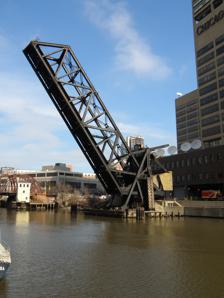
Building: Kinzie Street railroad bridge
Country: United States of America
Year built: 1907
Bridge in Chicago Kinzie Street railroad bridge Kinzie Street railroad bridge permanently locked in the raised position Coordinates 41°53′18.7″N 87°38′21″W / 41.888528°N 87.63917°W / 41.888528; -87.63917 Crosses Chicago River Locale Chicago Official name Chicago and North Western Railway, Kinzie Street Bridge Other name(s) Carroll Avenue bridge Owner Union Pacific Railroad Heritage status Chicago Landmark Characteristics Design bascule bridge Total length 195.83 feet (59.69 m) Width 41.7 feet (12.7 m) Longest span 170 feet (52 m) History Construction start December 1907 Opened September 19, 1908 Location The Chicago and North Western Railway 's Kinzie Street railroad bridge (also known as the Carroll Avenue bridge or the Chicago and North Western Railroad Bridge ) is a single leaf bascule bridge across the north branch of the Chicago River in downtown Chicago , Illinois. At the time of its opening in 1908 it was the world's longest and heaviest bascule bridge. The previous bridges on the same site included a pedestrian span that was the first bridge across the Chicago River; a second bridge that served as Chicago's first railroad bridge; and a third bridge that was one of the first all-steel spans in the United States. The Chicago Sun-Times , the last railroad customer to the east of the bridge, moved their printing plant out of downtown Chicago in 2000, and the bridge has been unused since. It was designated a Chicago Landmark in 2007. The bridge is lowered once a year and inspected by crew driving a Hi-Rail truck, and is still in "active" status. Location Night view looking north from Lake Street bridge showing Wolf Point and Kinzie Street railroad bridge. Among the buildings and structures shown are (left to right) Left Bank at K Station (300 North Canal), 333 North Canal , Kinzie Street railroad bridge, 350 North Orleans , Merchandise Mart , 300 North LaSalle , Franklin Street Bridge and part of 333 Wacker Drive . The Kinzie Street railroad bridge runs in an east-west orientation, spanning the north branch Chicago River between the Near North Side and Near West Side community areas of Chicago. To the south is the historic area of Wolf Point at the confluence of the main stem of the Chicago River with the north and south branches, and to the east is 350 West Mart Center and Merchandise Mart . The railroad track across the bridge is a spur line of the Union Pacific Railroad , that branches off from the route of the Union Pacific/North Line about 1 mile (1.6 km) northwest of the bridge. The railroad to the east of the bridge has no customers since 2000. Previous bridges Railroad bridge in 1865. Through the 1820s a small settlement grew around Wolf Point, at the forks of the Chicago River. In June 1829, Samuel Miller—who owned a tavern on the north shore of the river beside the forks—and Archibald Clybourne were authorized to run a ferry across the mouth of the north branch of the river, just south of the present Kinzie Street. By 1832 the ferry had been replaced with a pedestrian bridge that was the first bridge to be constructed across the Chicago River. Bird's-eye view of Wolf Point viewed from the east as it appeared in 1893. The 1879–1898 swing bridge is visible in the top right of the drawing. On October 10, 1848 the Galena and Chicago Union Railroad —Chicago's first railroad—began operating out of a depot on the west side of the Chicago River, near the corner of Canal and Kinzie Streets. Though the City of Chicago had authorized the railroad to construct a bridge across the north branch of the river as early as July 17, 1848, it was not until 1851 that the railroad began to purchase the land needed to build the Wells Street Station to the east of the river. In order to access the new station a floating pontoon bridge designed by Jenks D. Perkins was built across the north branch at roughly the same location as the earlier pedestrian bridge. This bridge—the first railroad bridge in Chicago—was completed in 1852, allowing trains to access the railroad's new Wells Street Station and subsequently industry on the north bank of the Chicago River as far as the Ogden Slip and Navy Pier . The original railroad bridge was replaced by a swing bridge in 1879 that, along with the Glasgow Railroad Bridge across the Missouri River, was one of the United States' first all-steel railroad bridges. This bridge was constructed from Bessemer steel , which proved too brittle and so the bridge was replaced again in 1898. The replacement bridge was constructed on land and floated into position, allowing the old structure to be removed and the new one put in place in 27½ hours on March 13 and March 14, 1898. Bascule bridge 1897 plan of the North Branch of the Chicago River showing the close proximity of the three bridges at Kinzie Street, and the obstruction that they created in the river River traffic and railroad traffic were increasingly in competition with each other. In October 1879 a disaster was narrowly avoided when a seven-coach passenger train with 800 people on board approached the open swing bridge too fast and was barely able to stop in time, ending up with its front wheels hanging off the approach road over the river. Meanwhile, boats on the river were getting larger and finding it increasingly difficult to navigate the bridges at the mouth of the north branch, so the Army Corps of Engineers ordered the clearing of three swing bridges near Kinzie Street that were obstructing river traffic. Therefore, in 1907 construction started on a new bascule bridge that would allow more space for boats to pass by on the river. Design and construction Schematic of Kinzie Street railroad bridge The bridge is designed to carry two railroad tracks across the river. Its superstructure consists of two spans constructed by the Strauss Bascule & Concrete Bridge Company : a 26-foot (7.9 m) plate-girder span on the west bank of the river and the 170-foot (52 m) movable main span that rests on the east trunnion pier. The size and weight of the main span, which, when completed would be world's longest and heaviest bascule span, required the trunnion pier to be constructed on foundations that extend to the bedrock 94 feet (29 m) below the river bed. To achieve this caissons were sunk to a depth of 29 feet (8.8 m) below the river bed and then 10-foot (3.0 m) diameter wells were sunk the remaining 65 feet (20 m). The substructure of the bridge was constructed by the Great Lakes Dredge and Dock Company . Usage The Chicago and North Western Railway originally planned for two bridges side-by-side that could carry four railroad tracks into the Wells Street Station. However, by the time that the first bridge opened on September 19, 1908 an alternative scheme was already underway that led to the closure of Wells Street Station and its replacement with a new terminal on the west bank of the river. When the new Chicago and Northwestern terminal at 500 Madison Street (now the Ogilvie Transportation Center ) opened in 1911, Kinzie Street railroad bridge was left to handle freight traffic only.  In 1930 the Merchandise Mart was opened on the site of the old Wells Street Station. Merchandise Mart was built on air rights of the Chicago and North Western, and in the spring of 1932 the railroad opened a new freight house underneath the building that was designed to handle 1,000 short tons (910,000 kg) of outbound and 600 short tons (540,000 kg) of inbound freight per day. Abandonment During the second half of the 20th century the number of companies using the railroad for shipping on Chicago's near north side declined severely. In the 1970s customers at the east end of the line included the Curtiss candy factory and the Jardine Water Purification Plant . The construction of the Columbus Drive Bridge in 1982 wiped out part of the right of way and the spur to Navy Pier was abandoned. Service to the Tribune Tower also ended in the 1980s, and by the 1990s traffic along the remaining section of the spur served only one customer, the Chicago Sun-Times, with only one train per day. The newspaper moved their printing plant out of downtown Chicago in early 2001 leaving no traffic across the bridge and it has since been permanently raised in the open position. On December 12, 2007 the bridge was one of 12 historic Chicago railroad bridges to be designated as Chicago Landmarks. Proposals for reuse Tests were conducted in 1953 to see if the spur could be used as a part of a commuter line with stops at Merchandise Mart, State Street, and Michigan Avenue, but the plan was dropped in 1954 for financial reasons. In the 1970s architect Harry Weese suggested a light rail line along the spur to connect Chicago's downtown stations with the River North neighborhoods. In 2008 the City of Chicago Department of Transportation commissioned an alternatives analysis to look at a proposal to create a transit link from Union Station and the Ogilvie Transportation Center to Michigan Avenue using the Union Pacific train tunnel running under the Apparel Center, the Merchandise Mart and other buildings east toward North Michigan Avenue. The proposed Carroll Avenue Transitway would include the retrofitting of Kinzie Street railroad bridge to carry buses or trams. See also List of bridges documented by the Historic American Engineering Record in Illinois References